Kuala Sungai Baru

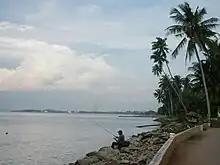
Fishing is popular in Kuala Sungai Baru

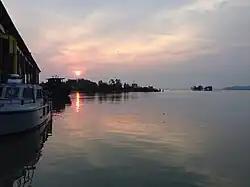
Linggi Pier, where barter trade activity took place as well as a fishing jetty

Kuala Sungai Baru is a mukim and town in Alor Gajah District, Malacca, Malaysia, with fishing as main economic activity. It is situated midway between Kuala Linggi and Pengkalan Balak and is approximately 15 kilometers from Masjid Tanah.